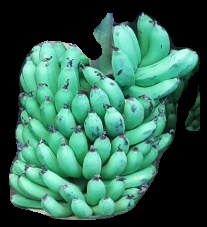
Variety: pachbale
Grade: grade1